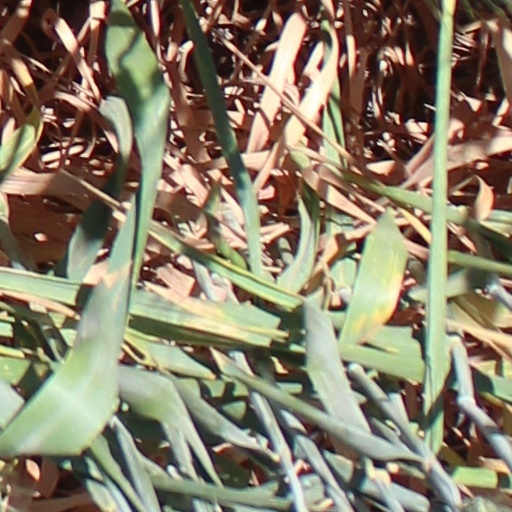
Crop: wheat